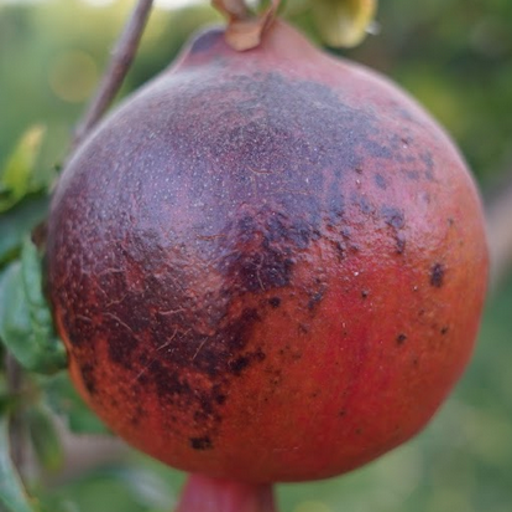
Label: Sunburn